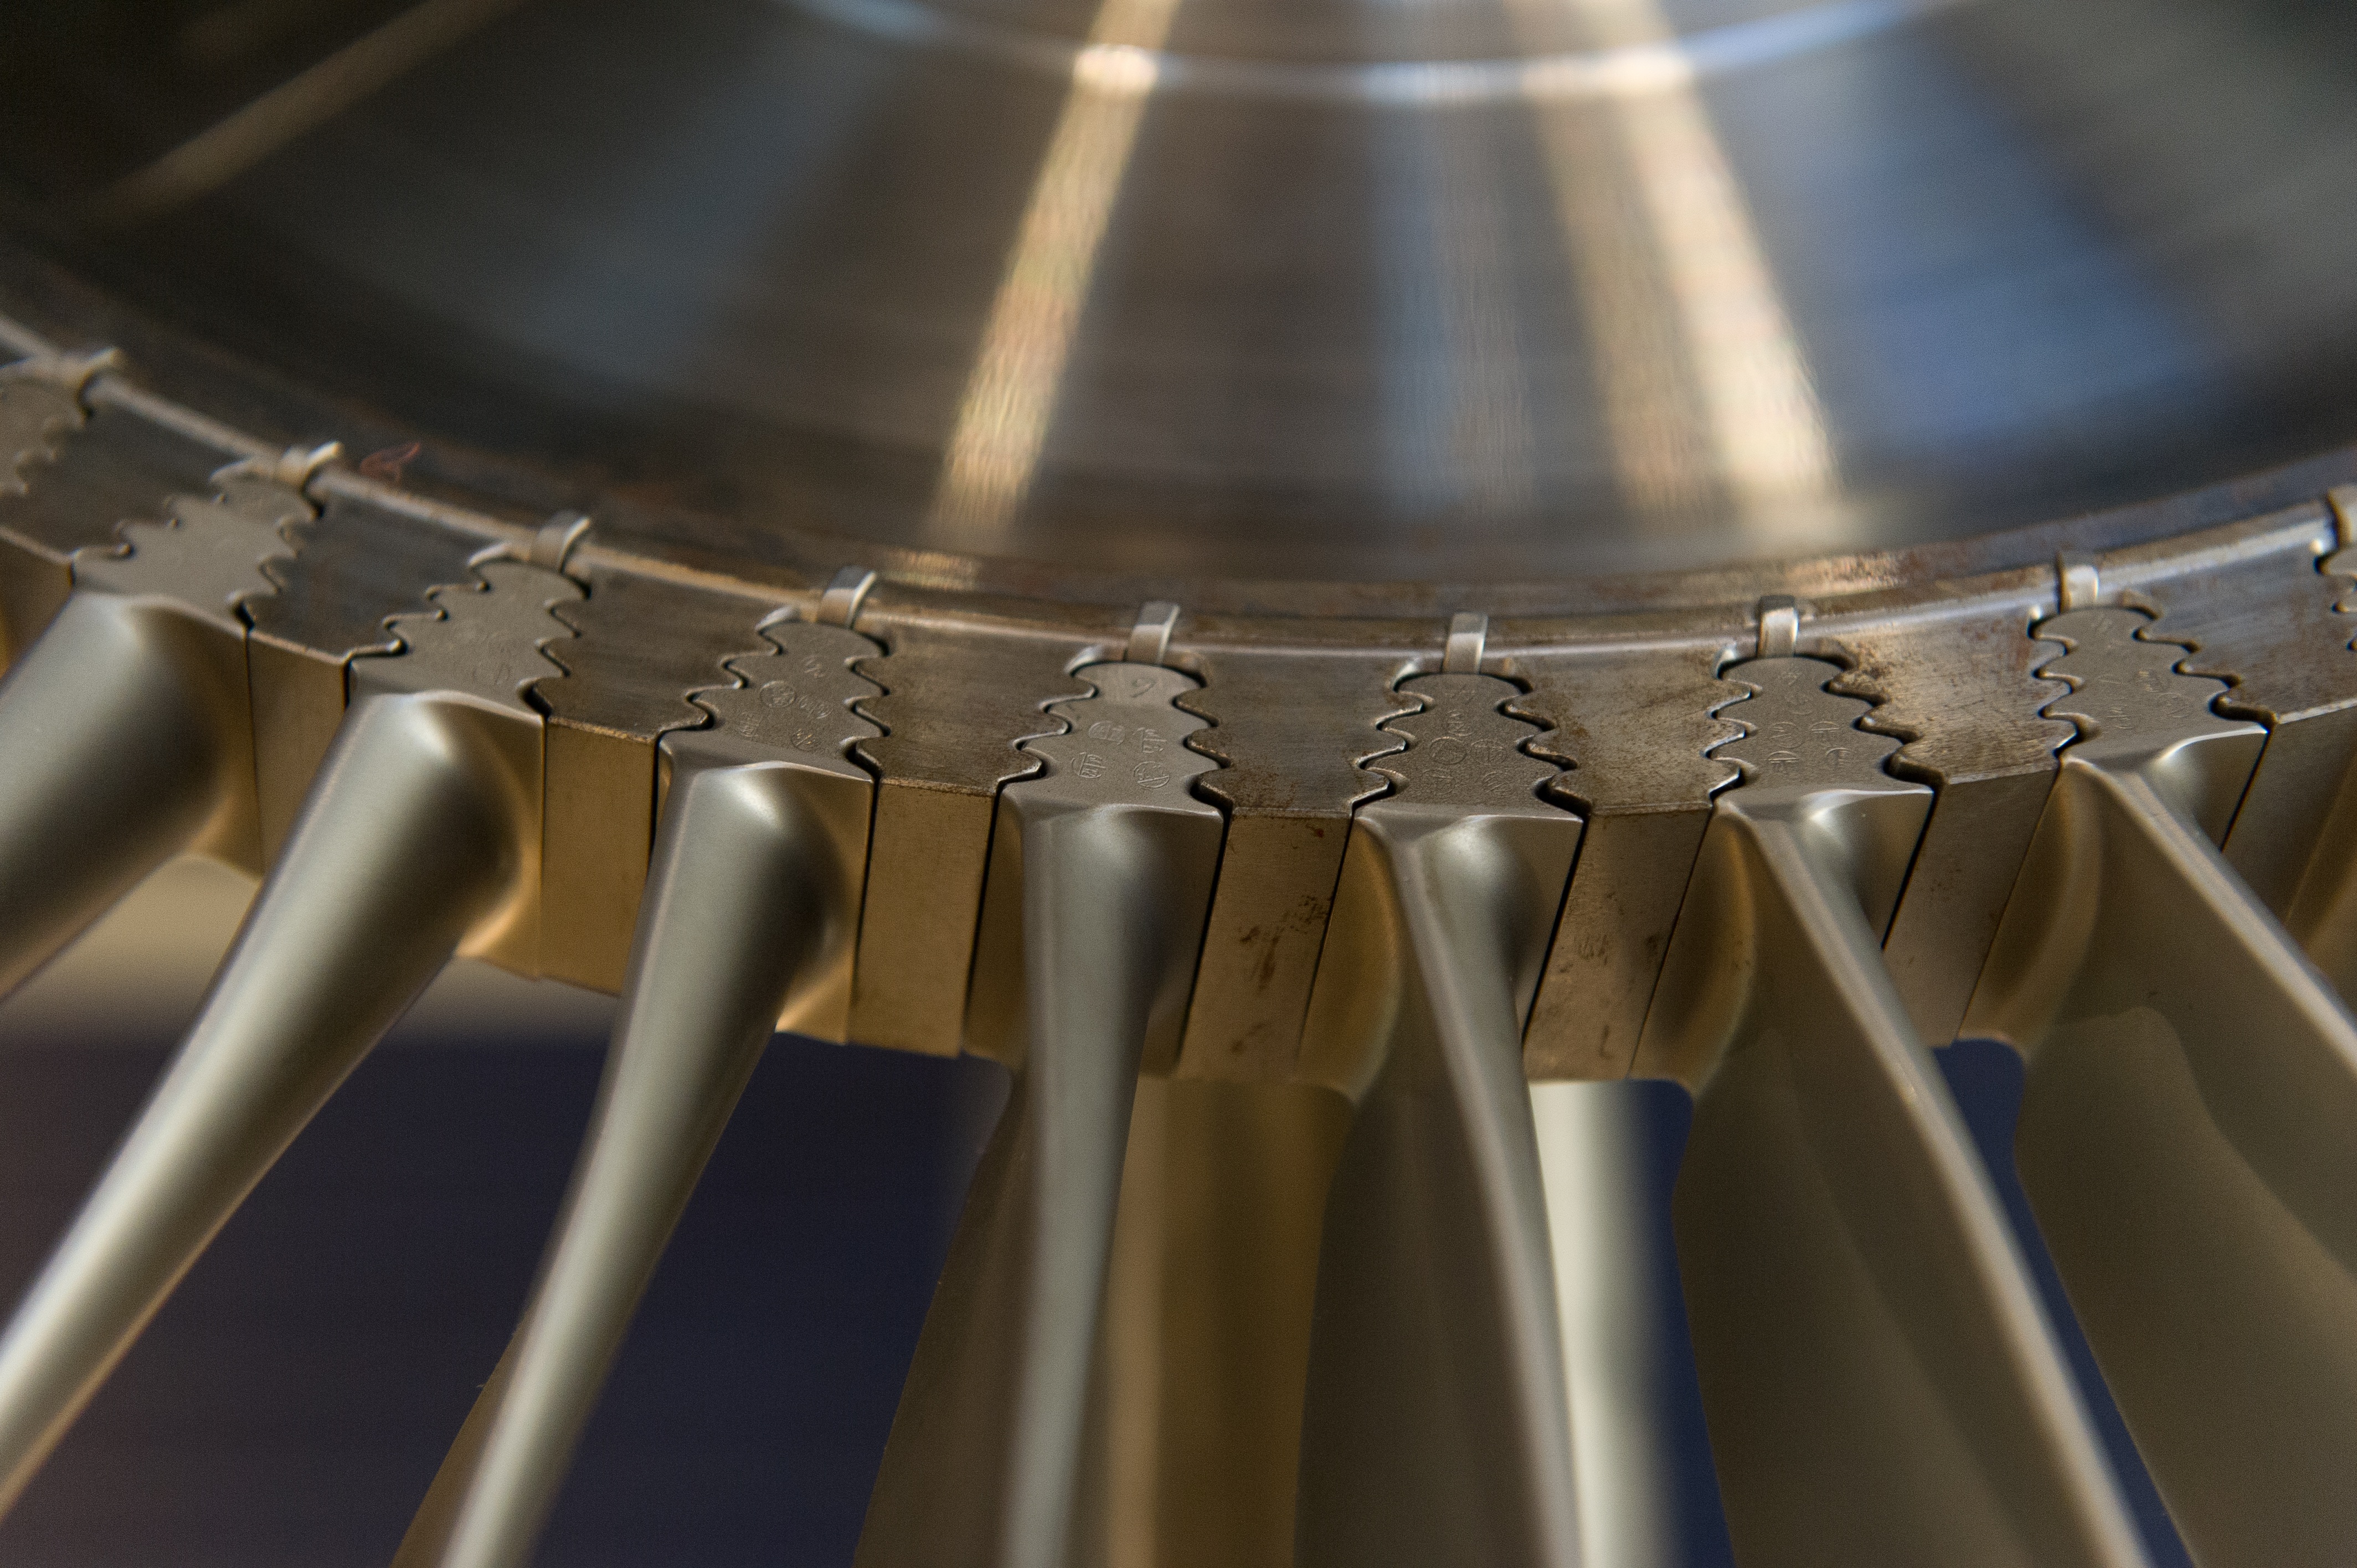
wood, technology, wheel, metal, industry, musical instrument, product, machining, accuracy, know how